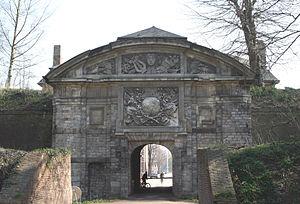
La citadelle de Lille est un ouvrage militaire bâti au XVIIᵉ siècle pour la défense de Lille et dans le cadre du pré carré. Baptisée par Vauban lui-même la « reine des citadelles », l'ouvrage militaire est remarquable par ses dimensions, la qualité de son architecture et son état de conservation actuel.